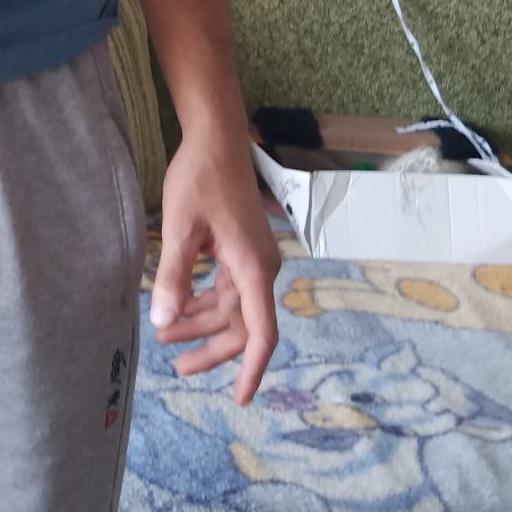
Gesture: no_gesture